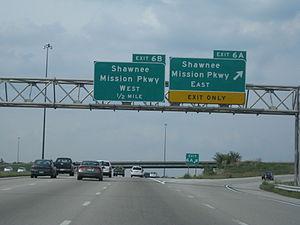
L'interstate 435 est une autoroute inter-états contournant la zone métropolitaine de Kansas City. Elle se situe à la fois au Kansas et au Missouri. Elle mesure un peu plus de 80 miles de longueur.